Pierre-Jules Jollivet

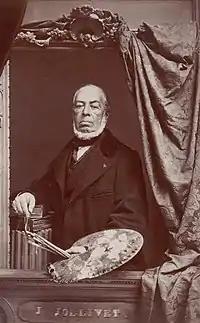
Pierre-Jules Jollivet; photograph by

Pierre-Jules Jollivet (27 June 1803, in Paris – 7 September 1871, in Paris) was a French painter and lithographer who worked mostly in the Romantic style and is largely known for genre scenes.